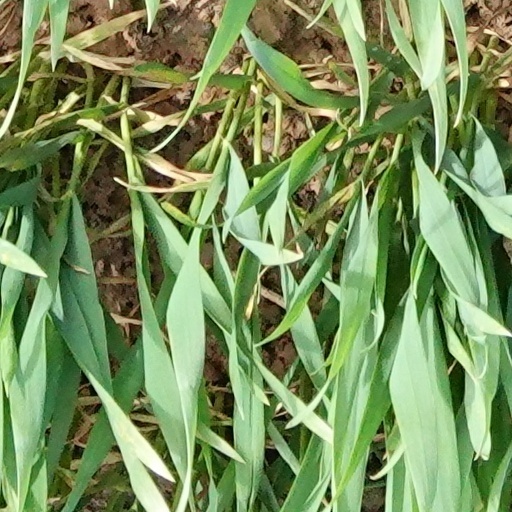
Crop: wheat